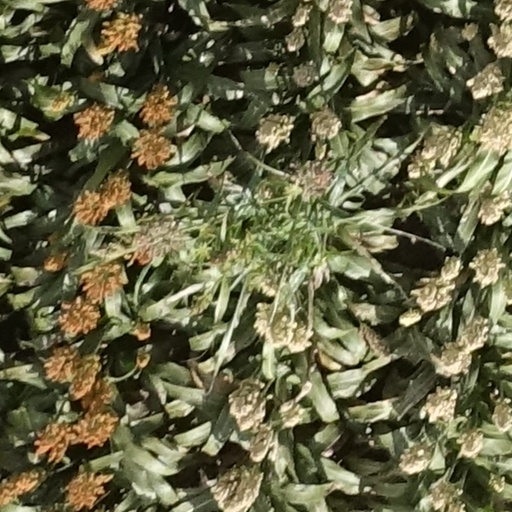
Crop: sorghum